Ferno–Lonate Pozzolo railway station

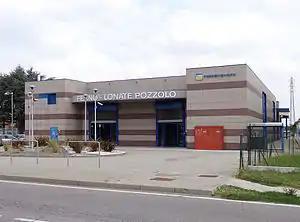
The station entrance in 2012

Ferno–Lonate Pozzolo is a railway station in Italy. Located on the Busto Arsizio–Malpensa railway, it serves the towns of Ferno and Lonate Pozzolo in Lombardy.